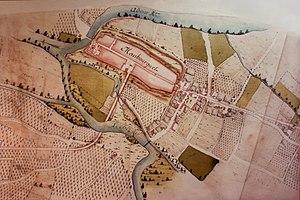
Maubourguet est une commune française située dans le département des Hautes-Pyrénées, en région Occitanie.